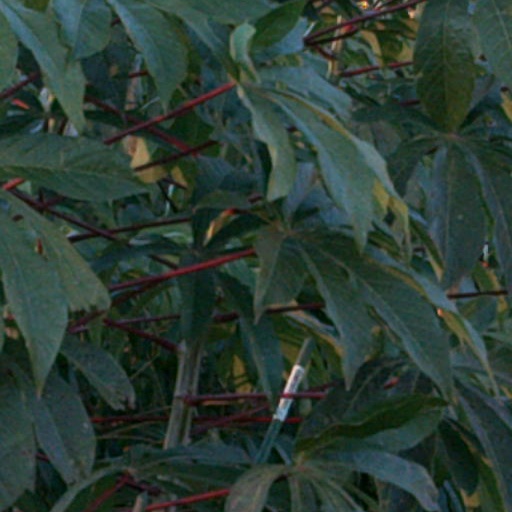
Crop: cassava